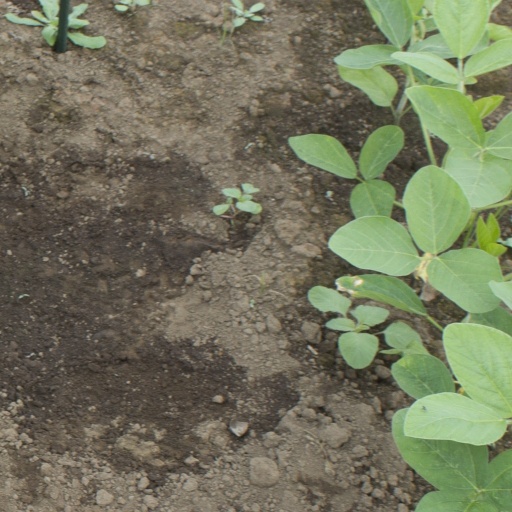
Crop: soybean